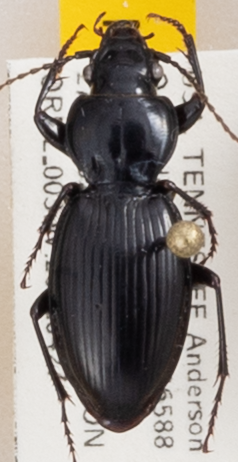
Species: Cyclotrachelus fucatus
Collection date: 2022-04-27
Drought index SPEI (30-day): -0.142
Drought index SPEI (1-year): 0.422
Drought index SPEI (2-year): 0.322